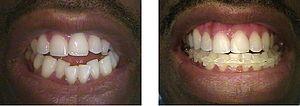
ne donne pas d'avis médical : seul un professionnel est habilité à le faire.